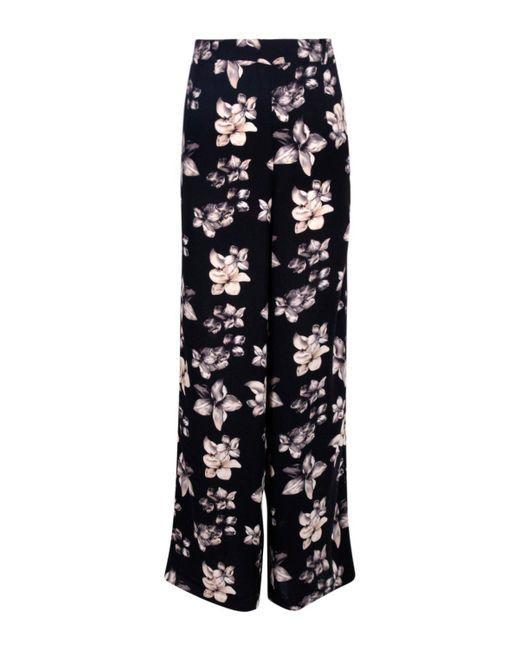
damen Hose Blumendesign schwarz Farbe